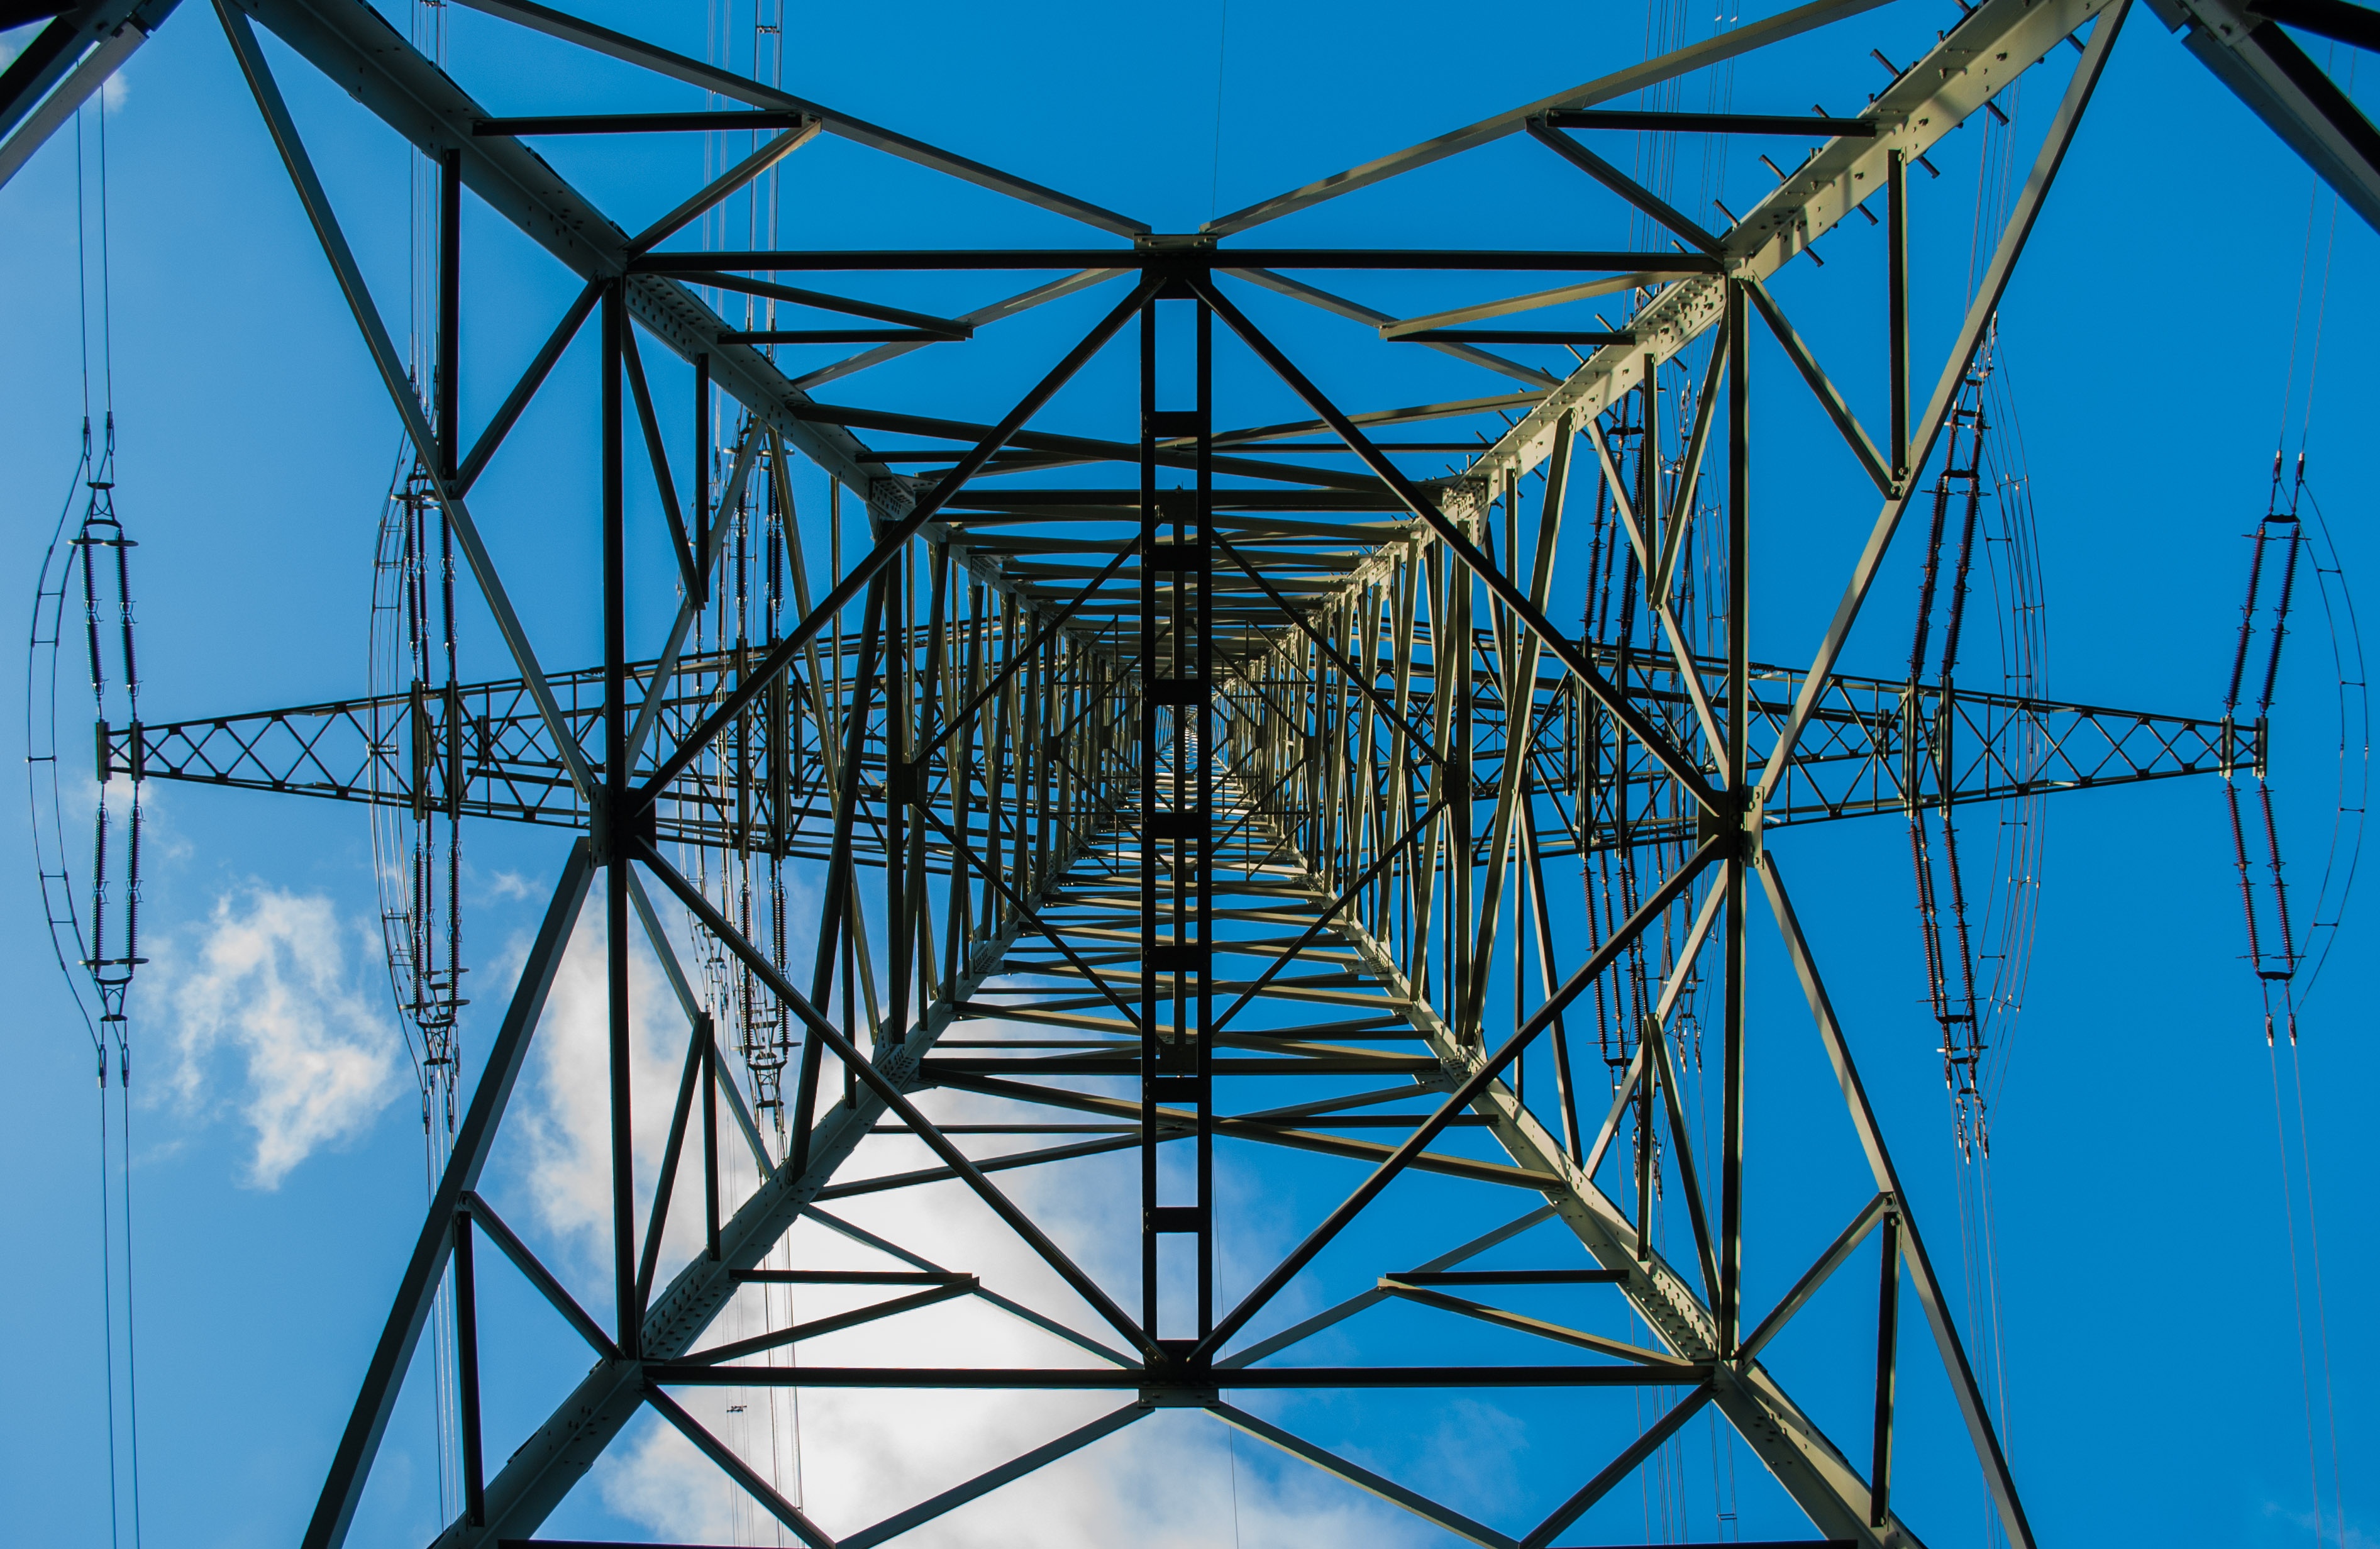
sky, line, tower, mast, blue, electricity, energy, high voltage, current, pylon, symmetry, tourist attraction, strommast, power lines, low angle shot, catenary, transmission tower, outdoor structure, electrical supply, overhead power line